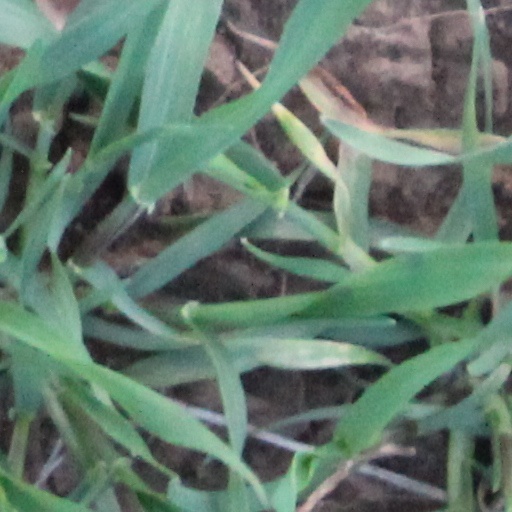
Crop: wheat